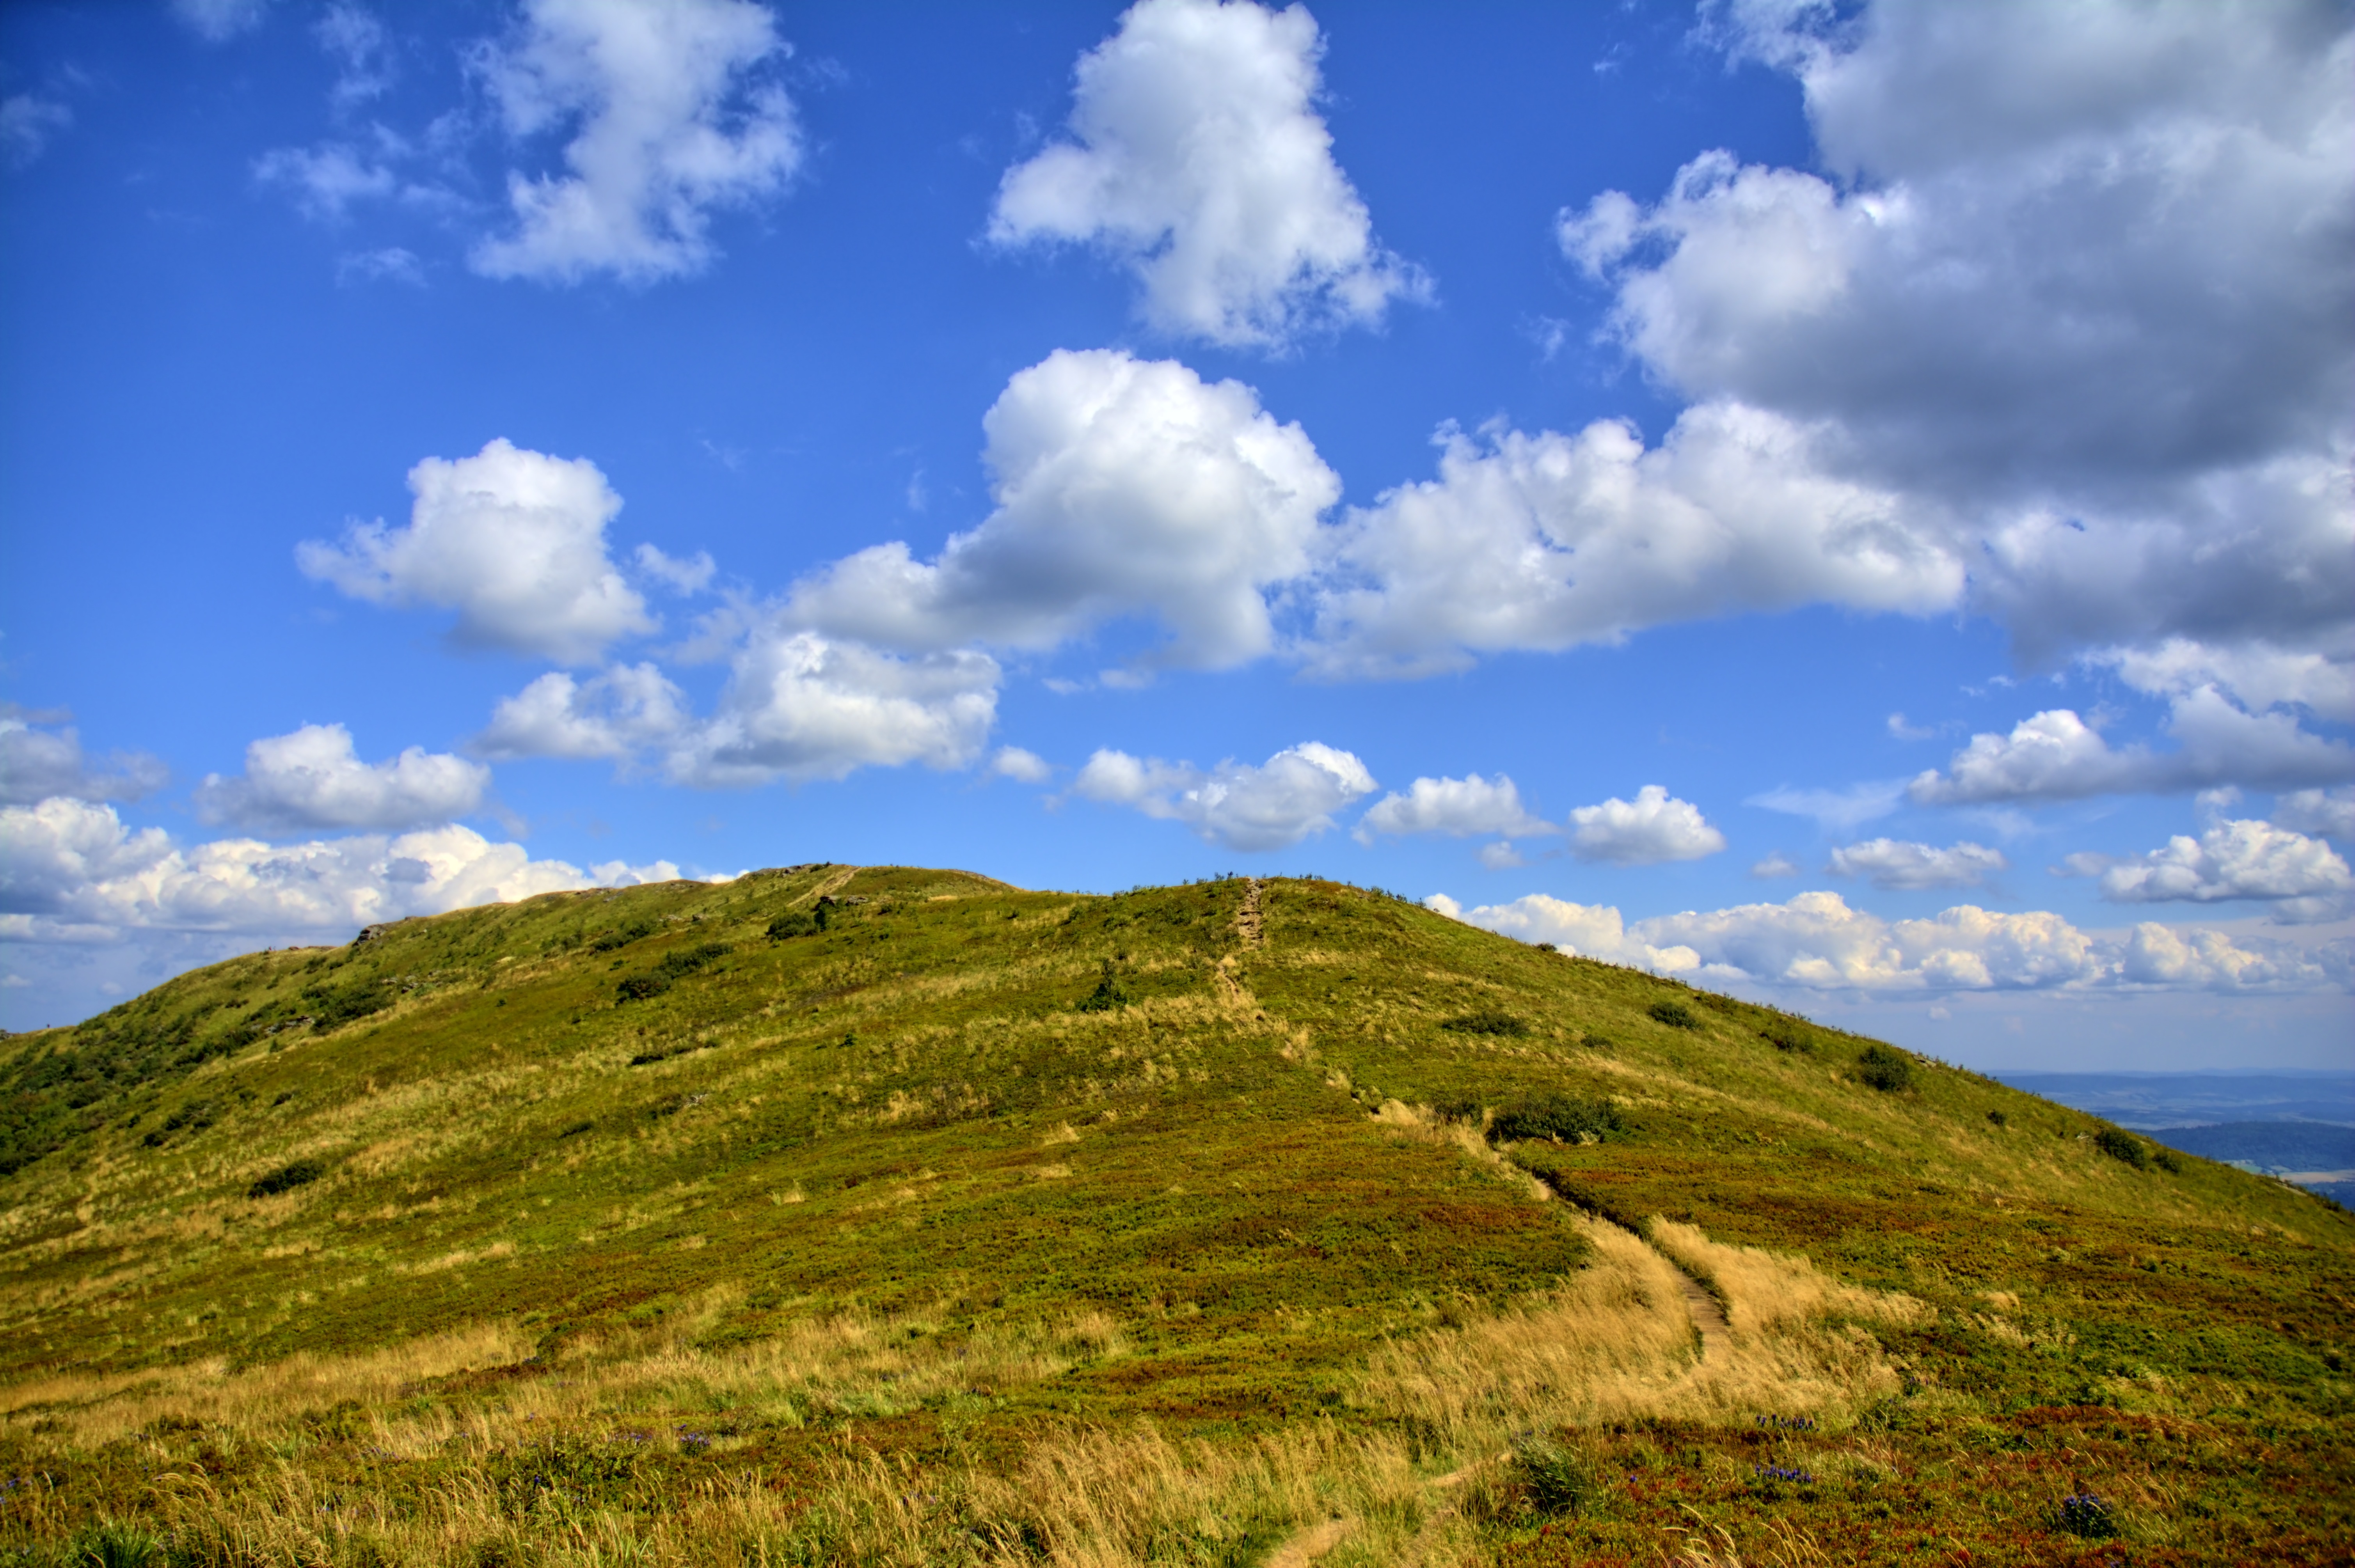
landscape, tree, nature, grass, horizon, mountain, cloud, sky, trail, field, meadow, prairie, hill, view, mountain range, panorama, travel, green, pasture, holiday, blue, tourism, highland, ridge, plain, blue sky, top view, sunny, colors, holidays, mountains, grassland, poland, plateau, fell, habitat, loch, time of year, ecosystem, steppe, tops, the silence, peace of mind, rural area, landform, bieszczady, the horizon, meteorological phenomenon, natural environment, geographical feature, mountainous landforms